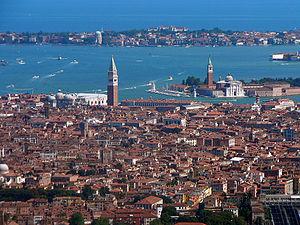
Bons baisers de Paris est un recueil de cinq nouvelles d'espionnage de l'écrivain britannique Ian Fleming mettant en scène le personnage de James Bond pour la huitième fois. Il est publié le 11 avril 1960 au Royaume-Uni. Une première traduction française partielle paraît en 1961 sous le titre James Bond en danger avant qu'une seconde traduction plus complète sorte en 1965 sous le titre définitif Bons baisers de Paris. Cet ouvrage marque un changement de format pour Ian Fleming qui avait écrit les sept précédentes aventures de James Bond sous forme de romans.
Cet article concerne une liste des principales villes d'Italie par nombre d'habitants. Ci-dessous se dresse une liste des villes de plus de 50 000 habitants le 31 décembre 2018, classées par leur nombre d'habitants selon les chiffres de l'Institut national de statistique.
Le Jeune Casanova est un téléfilm franco-italo-belge en deux parties réalisées par Giacomo Battiato en 2002, produit par MediaTrade, France 2, Pathé Télévision, Radio-télévision belge de la Communauté française, TV5 et Tangram Film.
Venise est une ville côtière du nord-est de l'Italie, sur les rives de la mer Adriatique. Elle s'étend sur un ensemble de 121 petites îles séparées par un réseau de canaux et reliées par 435 ponts. Située au milieu de la lagune vénète, entre les estuaires du Pô et du Piave, Venise est renommée pour cet emplacement exceptionnel ainsi que pour son architecture et son patrimoine culturel, qui lui valent une inscription au patrimoine mondial de l'UNESCO.
La Vénétie, est une région historique située dans le nord-est de l'Italie, s'étendant à peu près sur les actuelles régions administratives de Vénétie et Frioul-Vénétie Julienne. Correspondant au lieu d'établissement des antiques populations vénètes, elle désigne par la suite les différentes entités administrées par Venise, notamment la république de Venise de 697 à 1797.
Cet article recense les églises de Venise, en Italie.
Cet article recense les sites inscrits au patrimoine mondial en Italie.